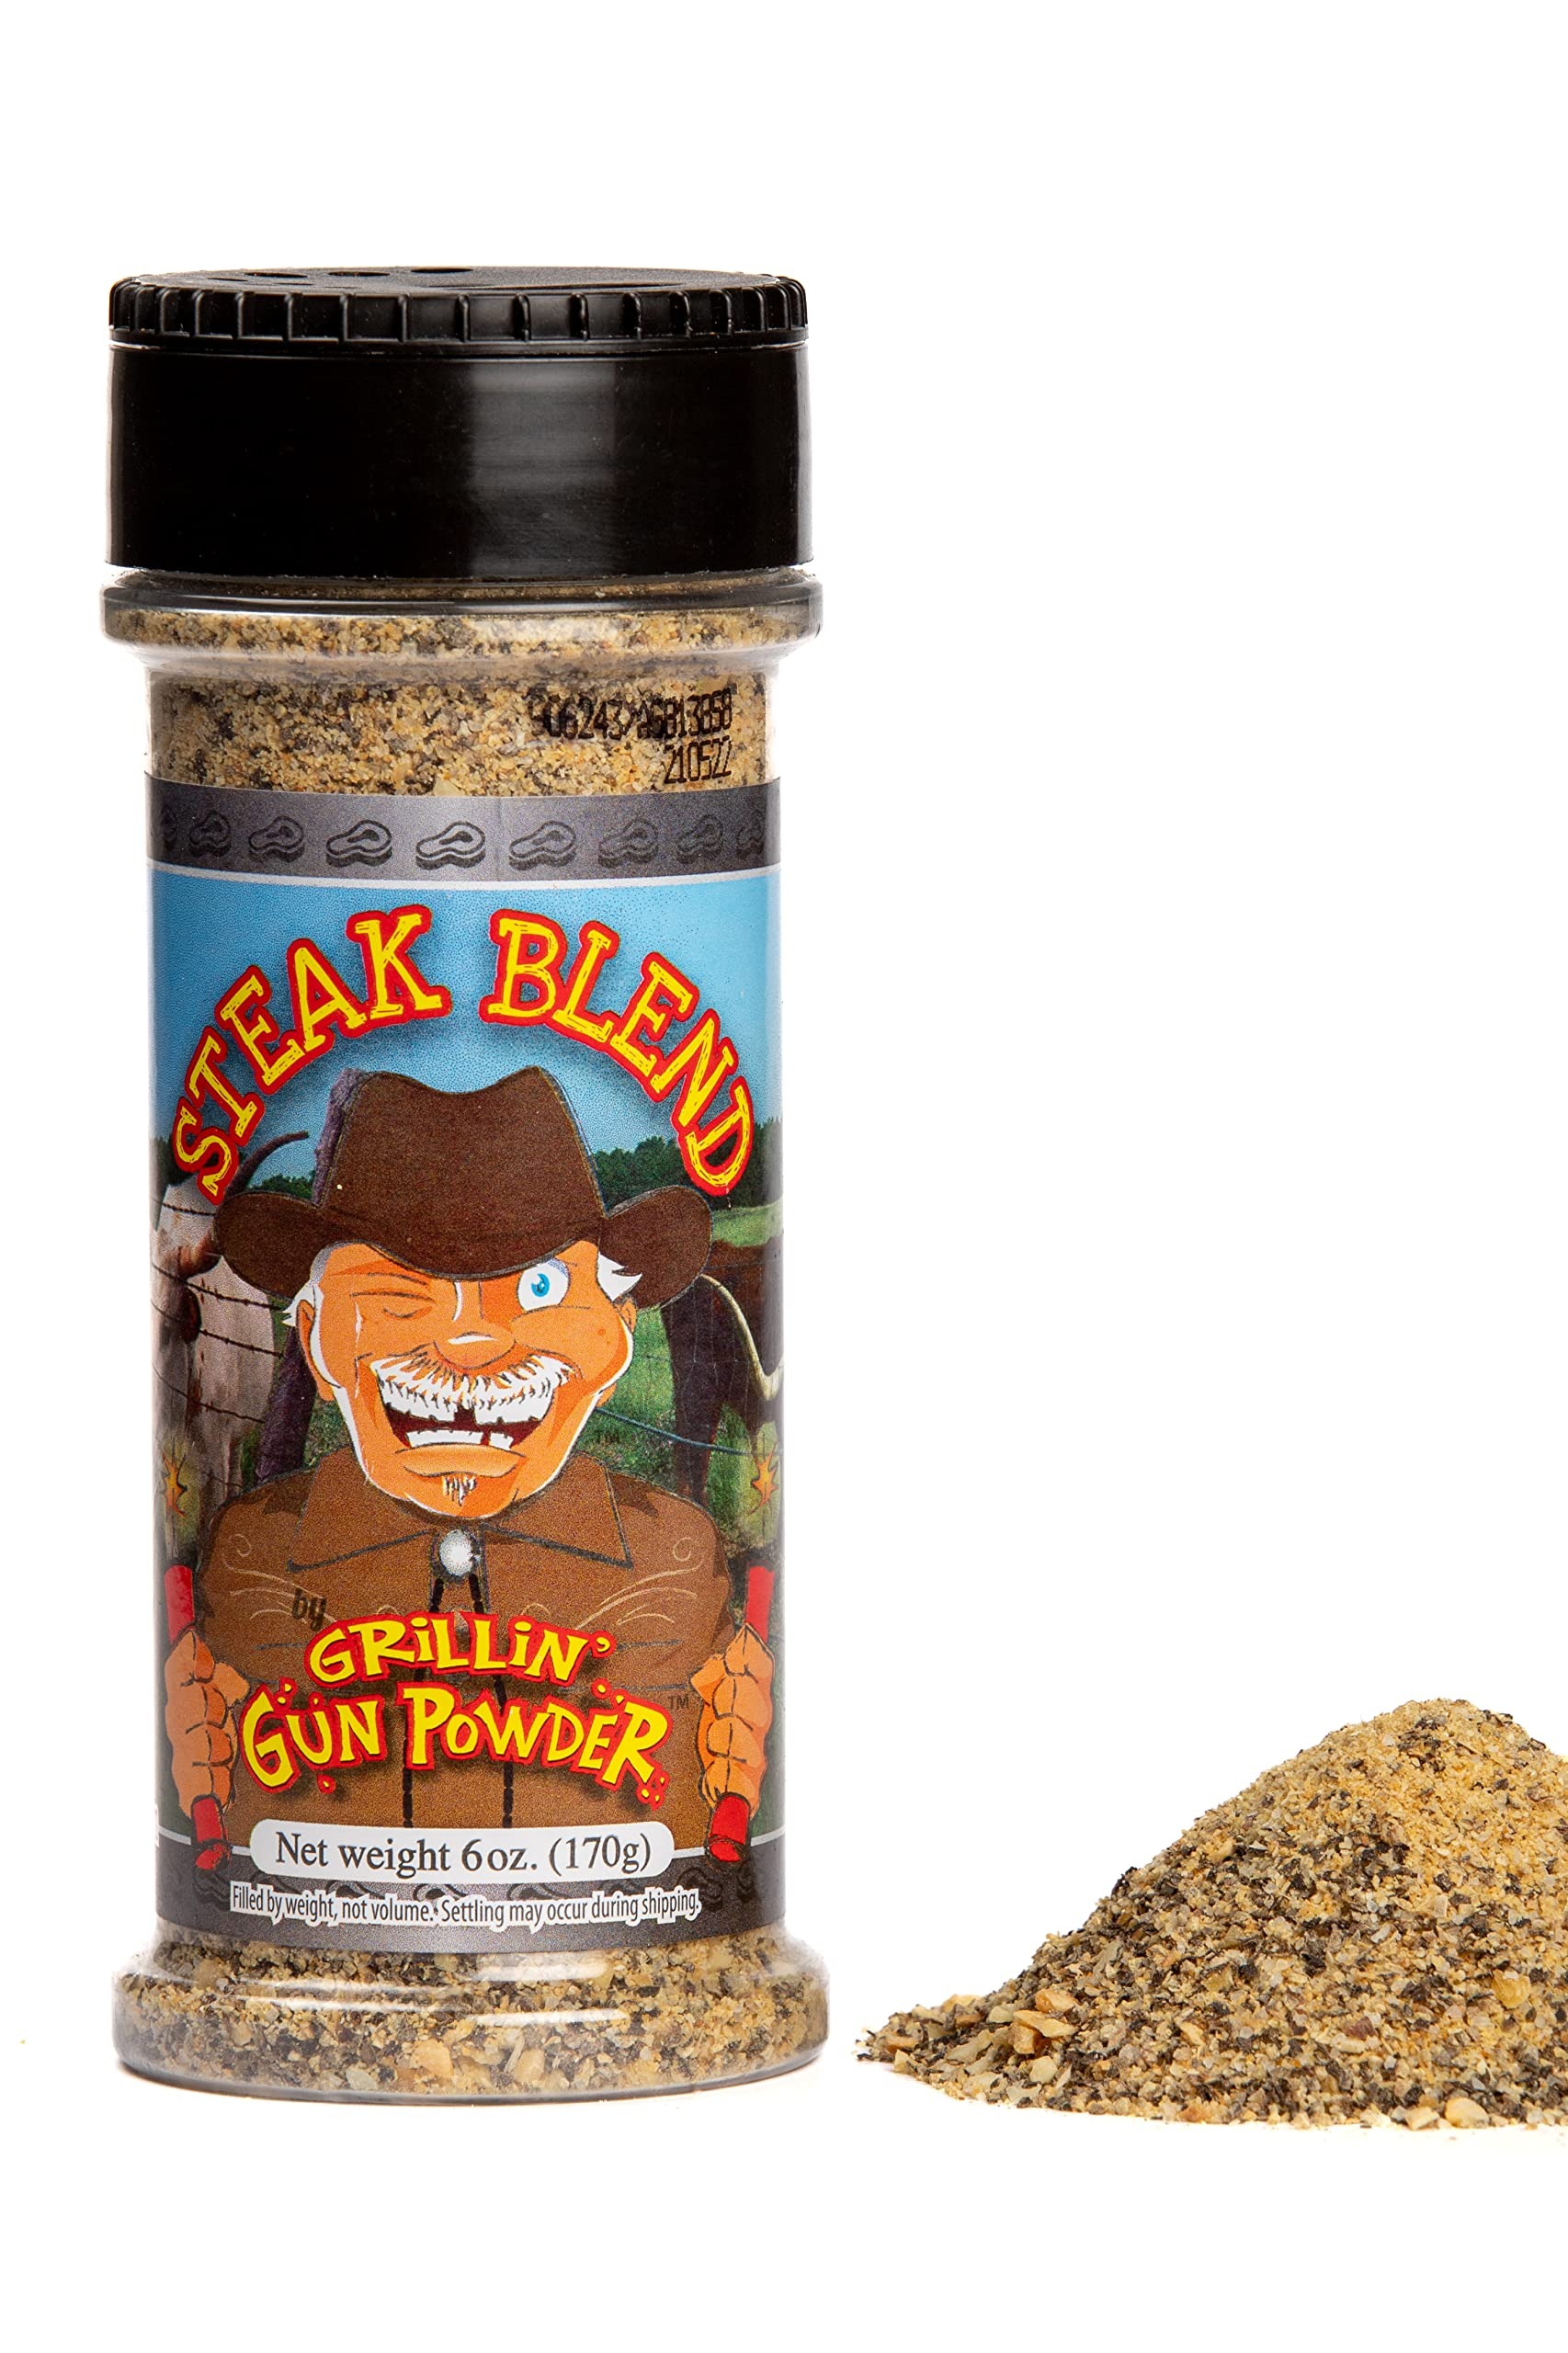
Item Name: Grillin' GunPowder Steak Seasoning 6.0oz, 6 Ounces
Value: 6.0
Unit: Ounce

Price: 8.99